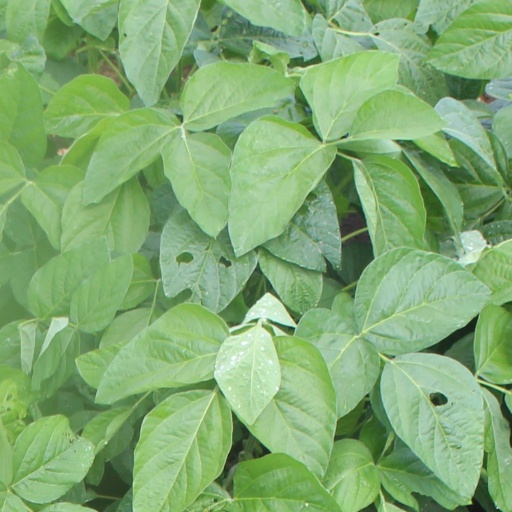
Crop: soybean